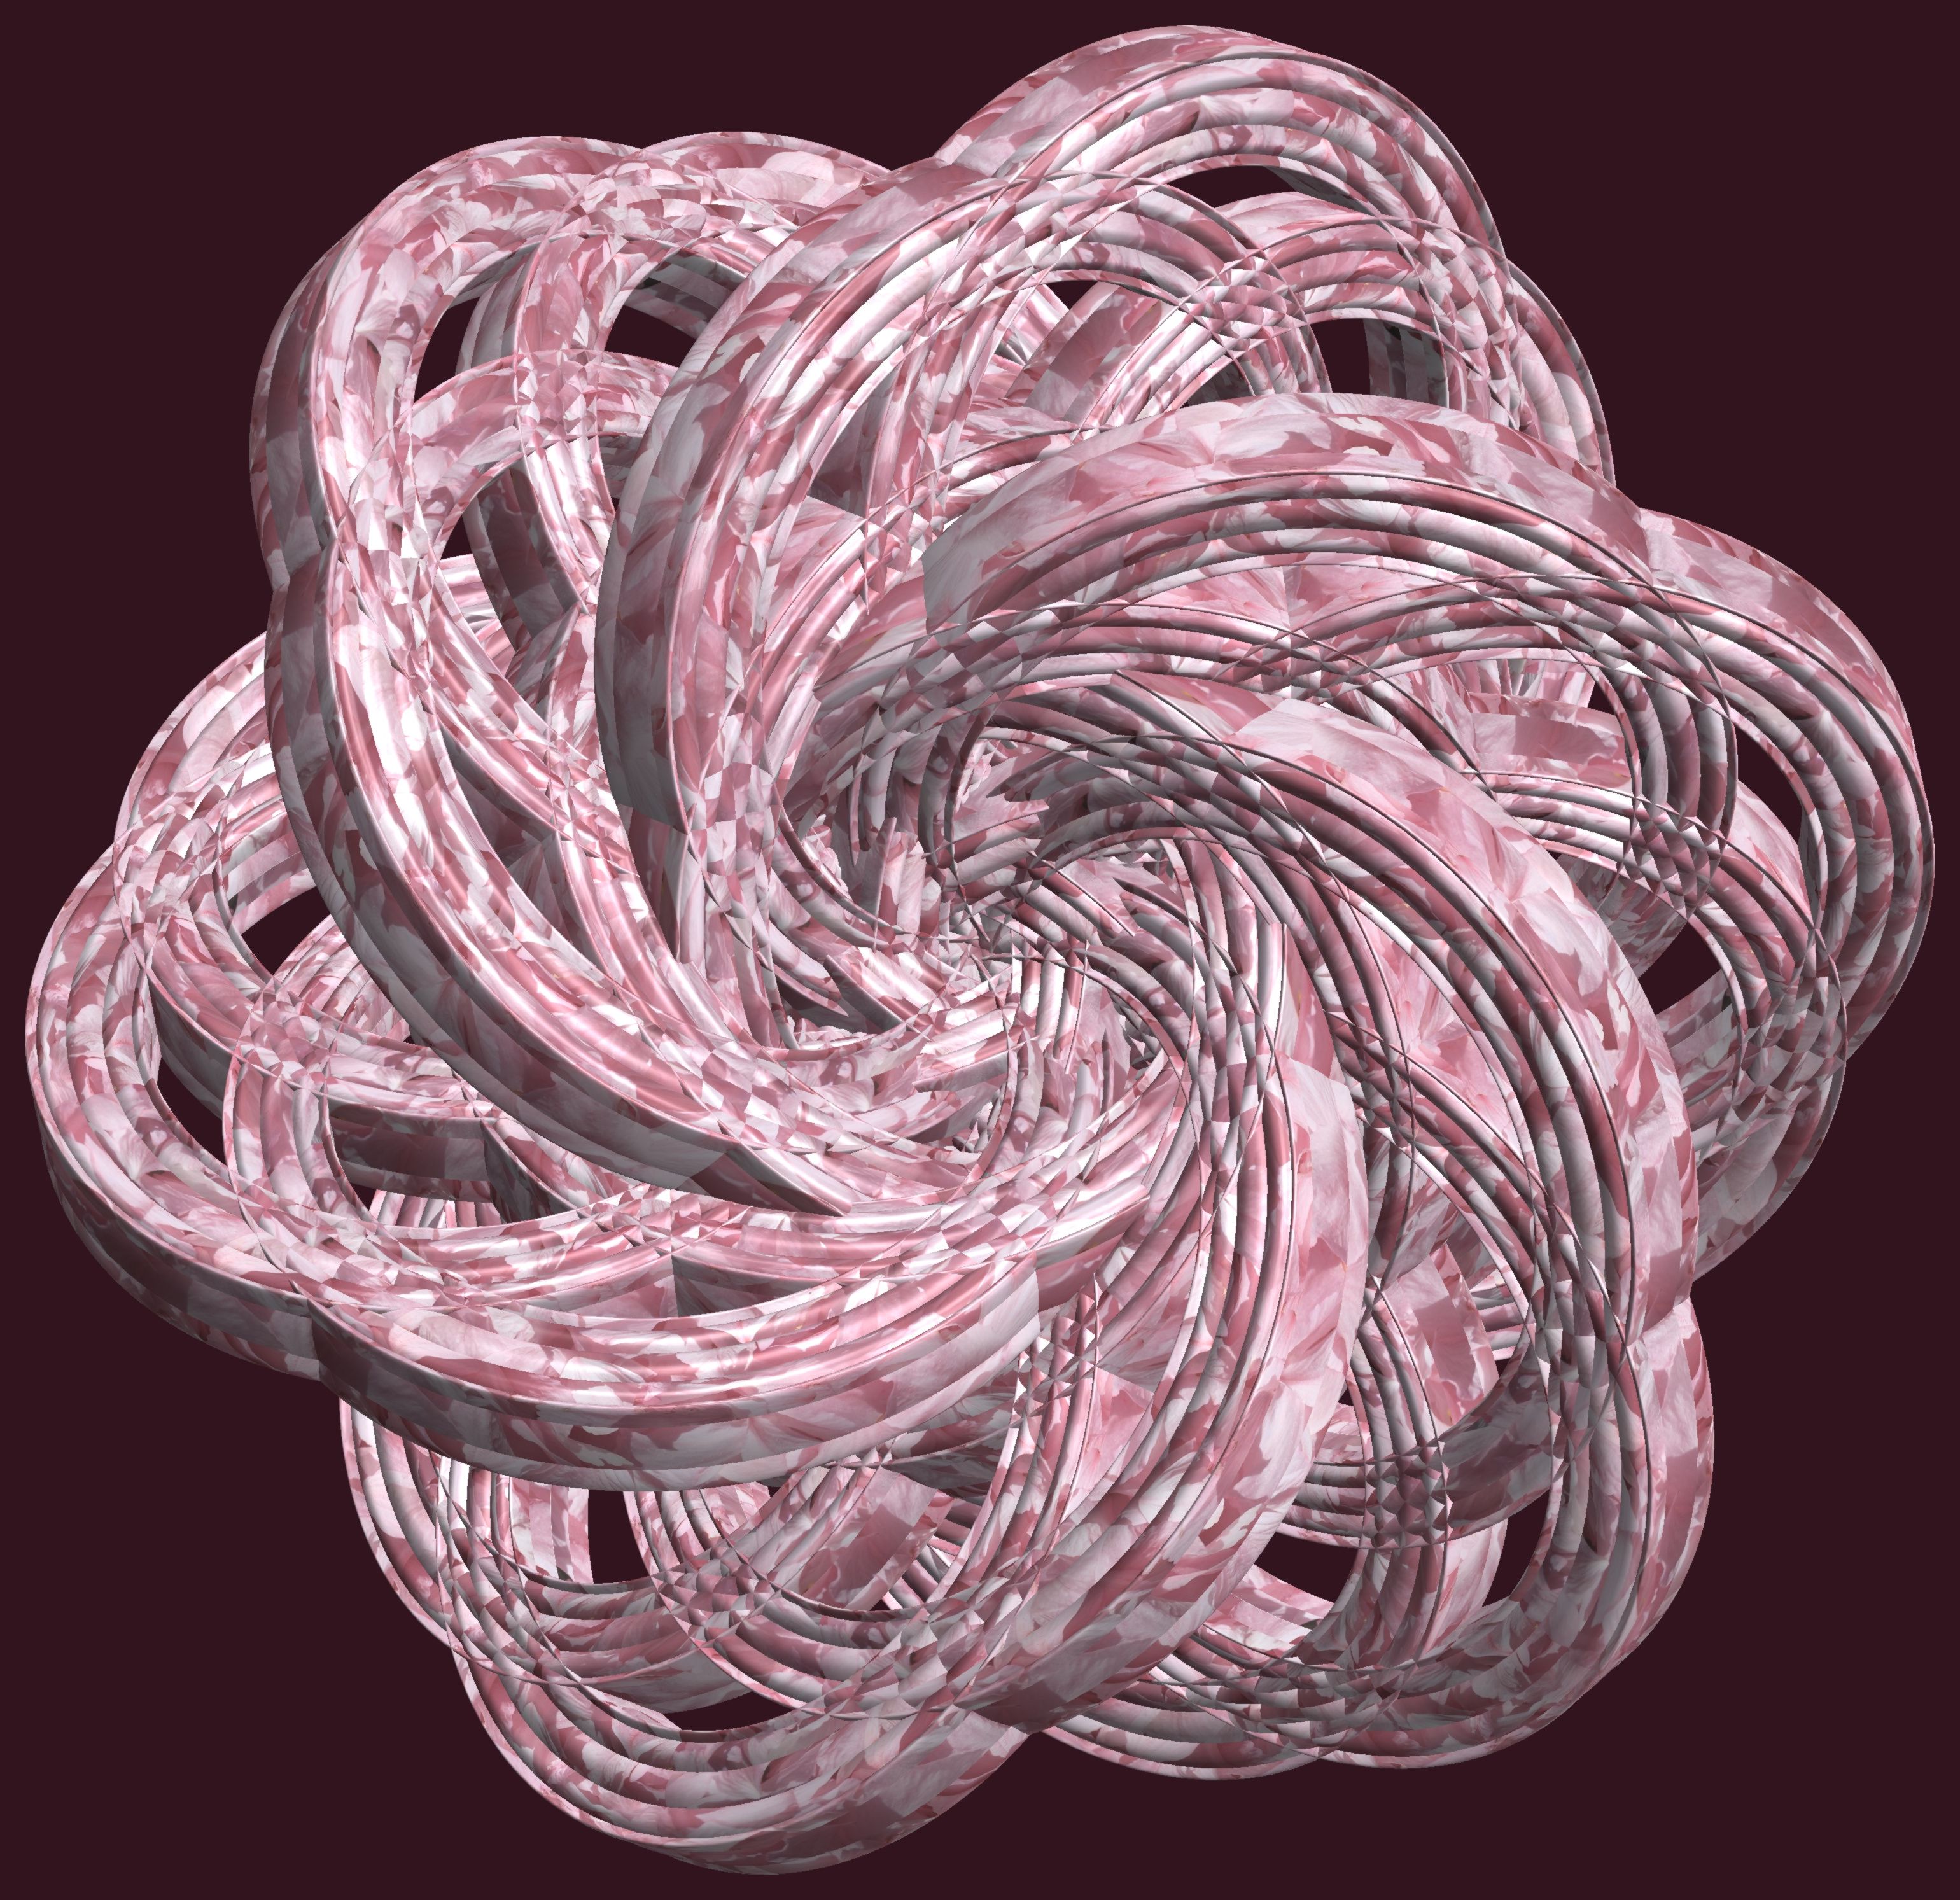
structure, texture, pattern, pink, circle, figure, design, symmetry, 3d, graphic, torus, mathematica, cg, parametricplot3d, code, program, algorithm, abstruct, mapping, lissajous